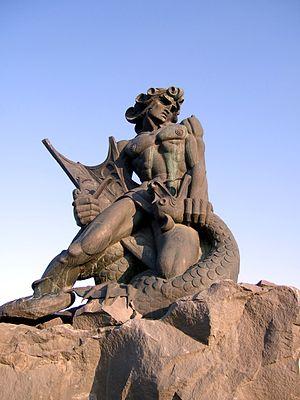
Un vichap ou vichab est un type de mégalithe en forme de poisson datant de la période néolithique à l'âge du bronze, que l'on retrouve à proximité des rivières du haut-plateau arménien. Par extension, le nom désigne également les dragons ou serpents du paganisme arménien.